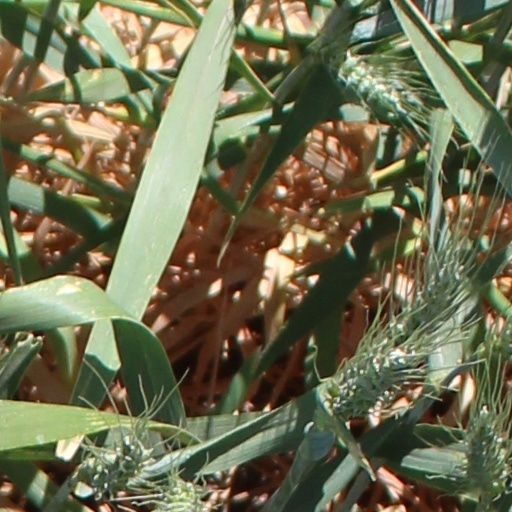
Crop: wheat